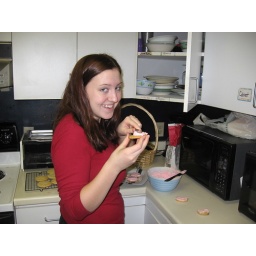
We are in a Sororitee, so we made them pink. Because Sororitee girls like pink things